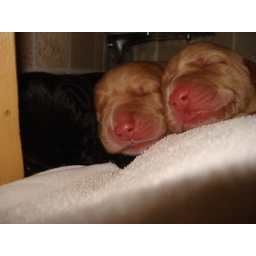
Leo and Bruno in first week. Leo grows to have a black nose but Bruno keeps a pink nose!